Rutland–Southern Vermont Regional Airport

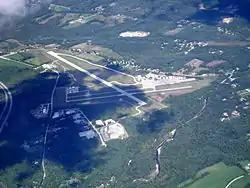
Aerial photo, September 2007

Rutland–Southern Vermont Regional Airport , is a state-owned, public use airport located five nautical miles (6 mi, 9 km) south of the central business district of Rutland, a city in Rutland County, Vermont, United States. Situated in North Clarendon, it was formerly known as Rutland State Airport. Scheduled commercial service is subsidized by the Essential Air Service and provided by Cape Air, with three flights daily on eleven-passenger Tecnam P2012 Traveller aircraft to Boston with typical flight times of 40 minutes.